Trilussa

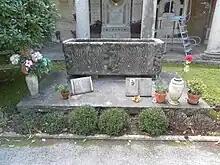
The poet's tomb at the monumental cemetery of Verano, in Rome.

In witty language, barely rippled by his bourgeois dialect, Trilussa commented on around fifty years of Roman and Italian news, from the Giolittian era to the years of fascism and the post-war years. The corruption of politicians, the fanaticism of hierarchs and the scheming of the powerful are some of his favourite targets. In some of his poems, such as Er venditore de pianeti, Trilussa also manifested a certain patriotism of the Risorgimento type.